Nubian pyramids

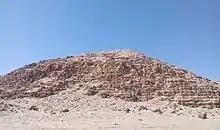
Pyramid of Taharqa at Nuri , 51.75m in side length and possibly as much as 50m high, was the largest built in Sudan.<a href="https%3A//www.academia.edu/37204924/Taharqa_Routed_by_Assarhaddon_Memphis_Sacked_Kush_Ethiopia_Driven_from_Lower_Egypt_Part_VIII_2010_">

The Nubian pyramids were constructed by the rulers of the ancient Kushite kingdoms in the region of the Nile Valley known as Nubia, located in present-day northern Sudan. This area was the site of three ancient Kushite kingdoms. The capital of the first was at Kerma (2500–1500 BC), the second was centered on Napata (1000–300 BC) and the third was centered on Meroë (300 BC – 300 AD).